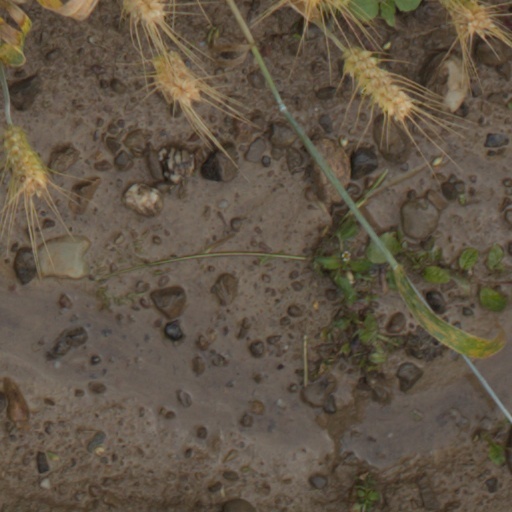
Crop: wheat